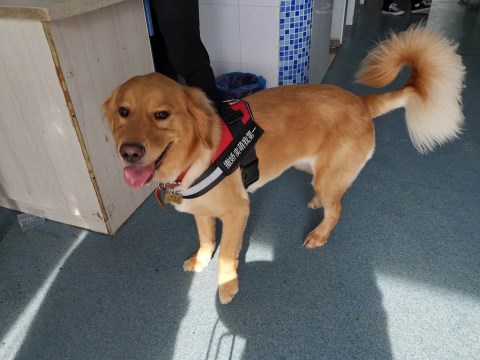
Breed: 5355-n000126-golden_retriever